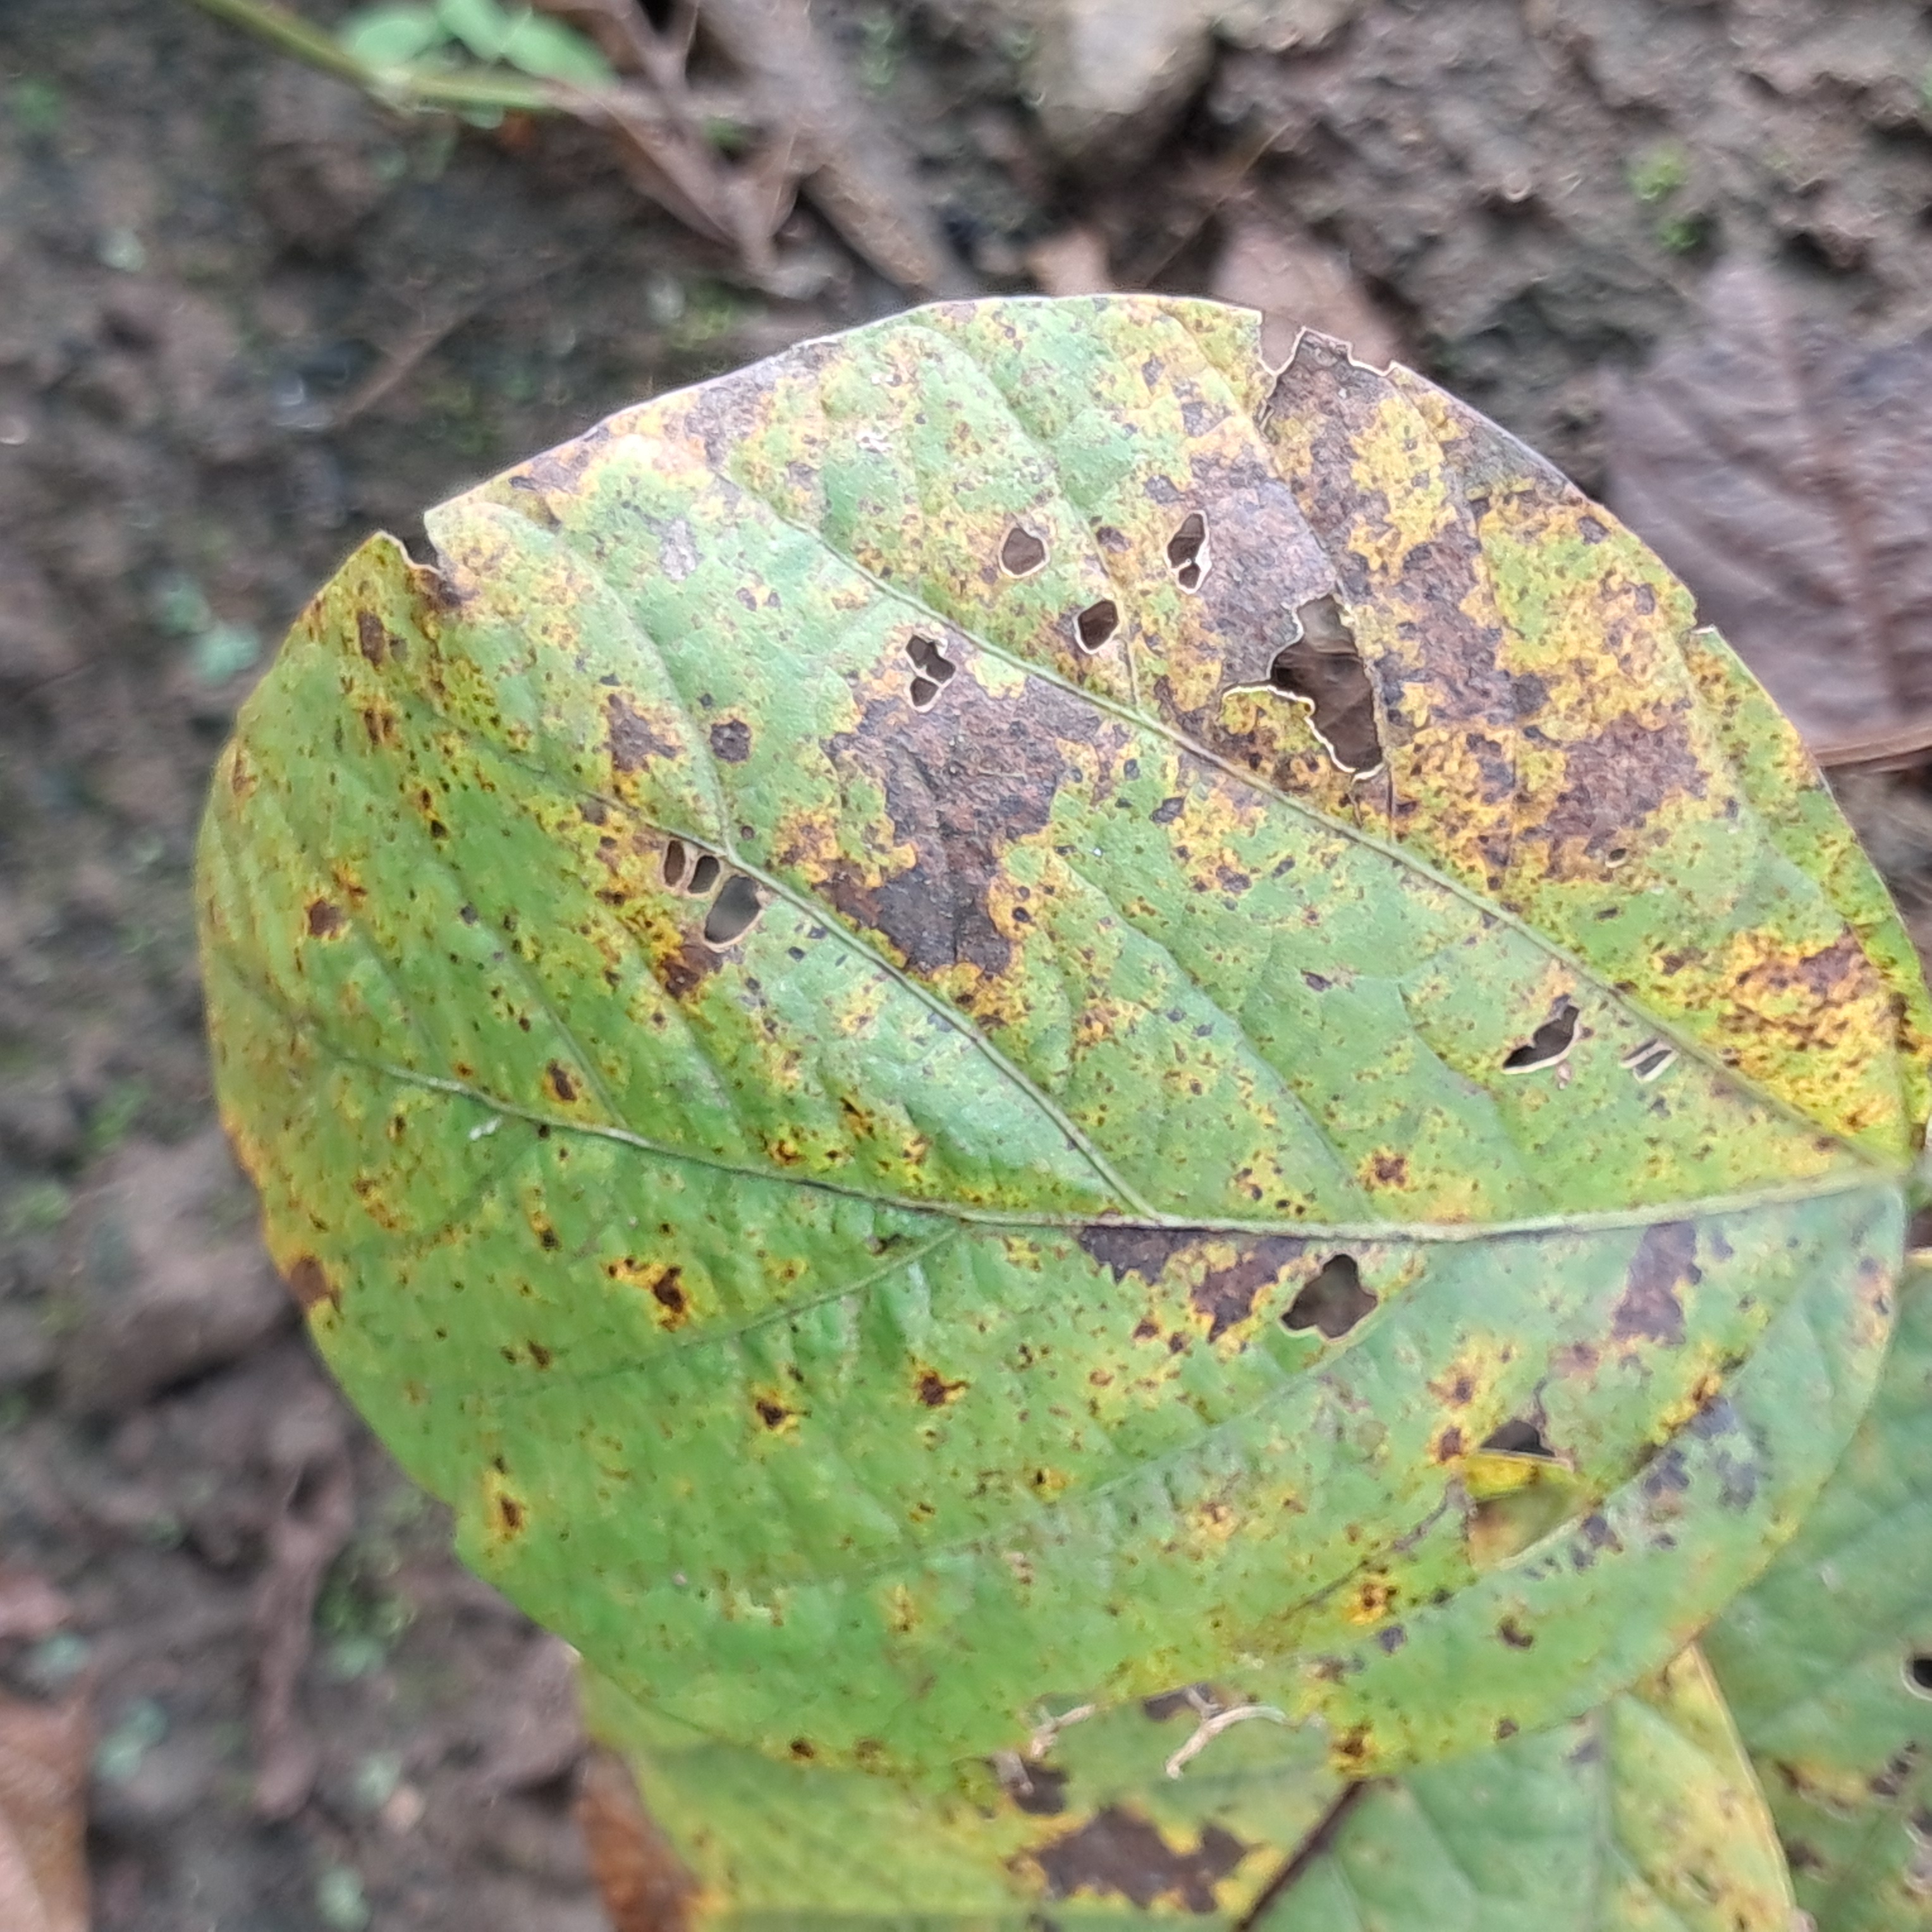
Label: Rust